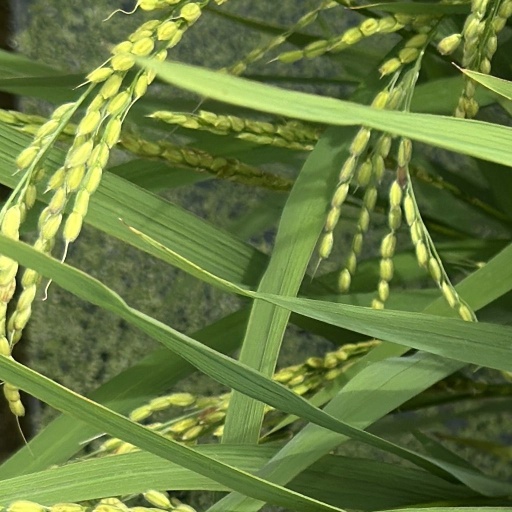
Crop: rice